Artificial heart

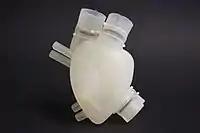
Soft Total Artificial Heart, developed in the functional material laboratory at ETH Zürich

The Jarvik line of hearts was developed by the now-defunct medical device company Symbion, by medical device researchers Willem Kolff and Robert Jarvik in conjunction with the University of Utah. These hearts were developed through animal trials and culminated in the Jarvik-7 100, the original model that was used in the first clinical trials of the heart. Jarvik-7 hearts were made primarily of a biocompatible plastics and polymers. These hearts used four Medtronic-Hall valves and consisted of two "ventricles" which contained multi-layer low-stress diaphragms. The Jarvik-7 was powered pneumatically by two transcutaneous drivelines attached to a large compressed-air drive console, originally called the Utahdrive. The drive console contained two independent drive systems for redundancy, data recording devices and backup compressed air cylinders.